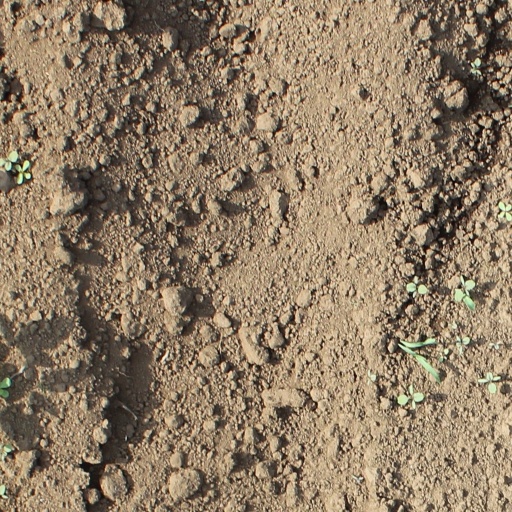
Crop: soybean